The Cloven Viscount

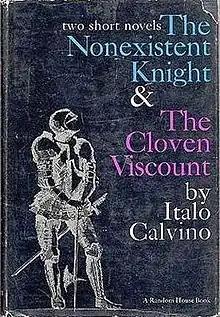
Cover of the first US edition, published by Random House.

The Cloven Viscount is a fantasy novel by Italian writer Italo Calvino. It was first published by Einaudi (Turin) in 1952 and in English in 1962 by William Collins, with a translation by Archibald Colquhoun.